Blatchley Hall

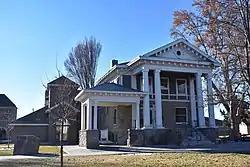
Blatchley Hall in 2018

Blatchley Hall, on the campus of the College of Idaho in Caldwell in Canyon County, Idaho, was built in 1910. It was listed on the National Register of Historic Places in 1978. It was deemed significant as a good "example of the Colonial revival" and for its association with the history of The College of Idaho.